La Trinidad, Benguet

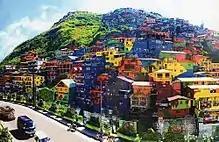
StoBoSa Hillside Homes Artwork

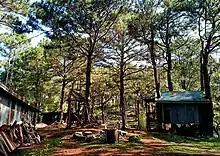
Pine trees within Mount Kalugong Eco-Park

During the Philippine Revolution, in July 1898, Filipino revolutionary forces under the Ibaloi chieftain Juan Cariño and Pedro Paterno liberated La Trinidad from the Spaniards and took over the government, proclaiming Benguet as a province of the new Philippine Republic, with La Trinidad as its capital.